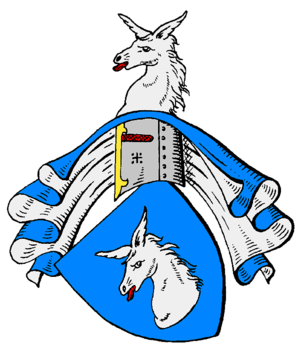
La famille von Zeppelin, ou Zepelin, est une famille de l'ancienne noblesse du Mecklembourg-Poméranie. Cette famille, qui existe toujours, s'est ramifiée notamment au Wurtemberg, en Bavière, en Prusse et au Danemark, avec domaines et charges.